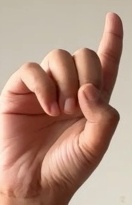
ASL sign: D